Folkestone Harbour railway station

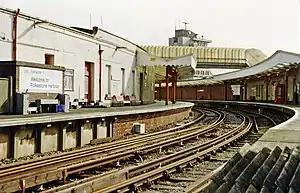
Tracks running into the station

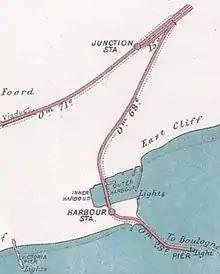
A 1914 Railway Clearing House map of the Folkestone Harbour Branch

Folkestone Harbour station was one of four railway stations in Folkestone, Kent. It served Folkestone Harbour with connecting boat train services across the English Channel to Calais and Boulogne.